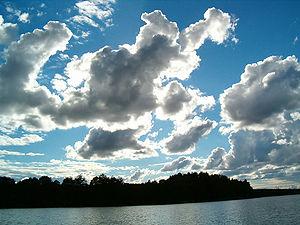
Nuages cachant le soleil, au dessus du lac Radolne (Pologne)